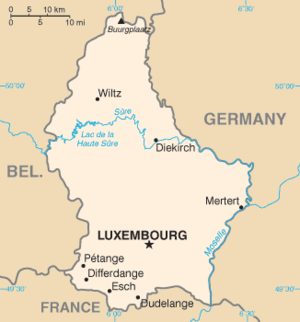
Malgré sa petite taille, le Grand-Duché de Luxembourg est un authentique État avec une histoire particulièrement riche. Situé au cœur de l’Europe, entre la France, la Belgique et l’Allemagne, il a participé aux grandes évolutions européennes. Le passé mouvementé du Grand-Duché est un véritable condensé de l’histoire européenne.
Ceci est la Liste des villes jumelées du Luxembourg ayant des liens permanents avec des communautés locales dans d'autres pays. Dans la plupart des cas, en particulier quand elle est officialisée par le gouvernement local, l'association est connue comme « jumelage ». La plupart des endroits sont des villes, mais cette liste comprend aussi des villages, des districts, comtés, etc., avec des liens similaires.